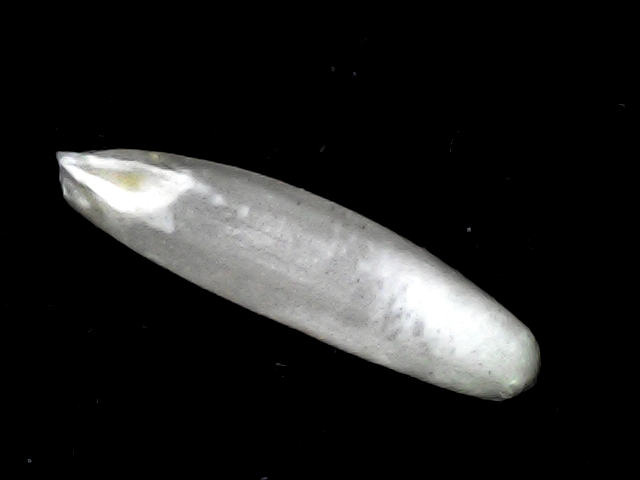
Rice variety: BD57